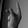
ASL letter: K